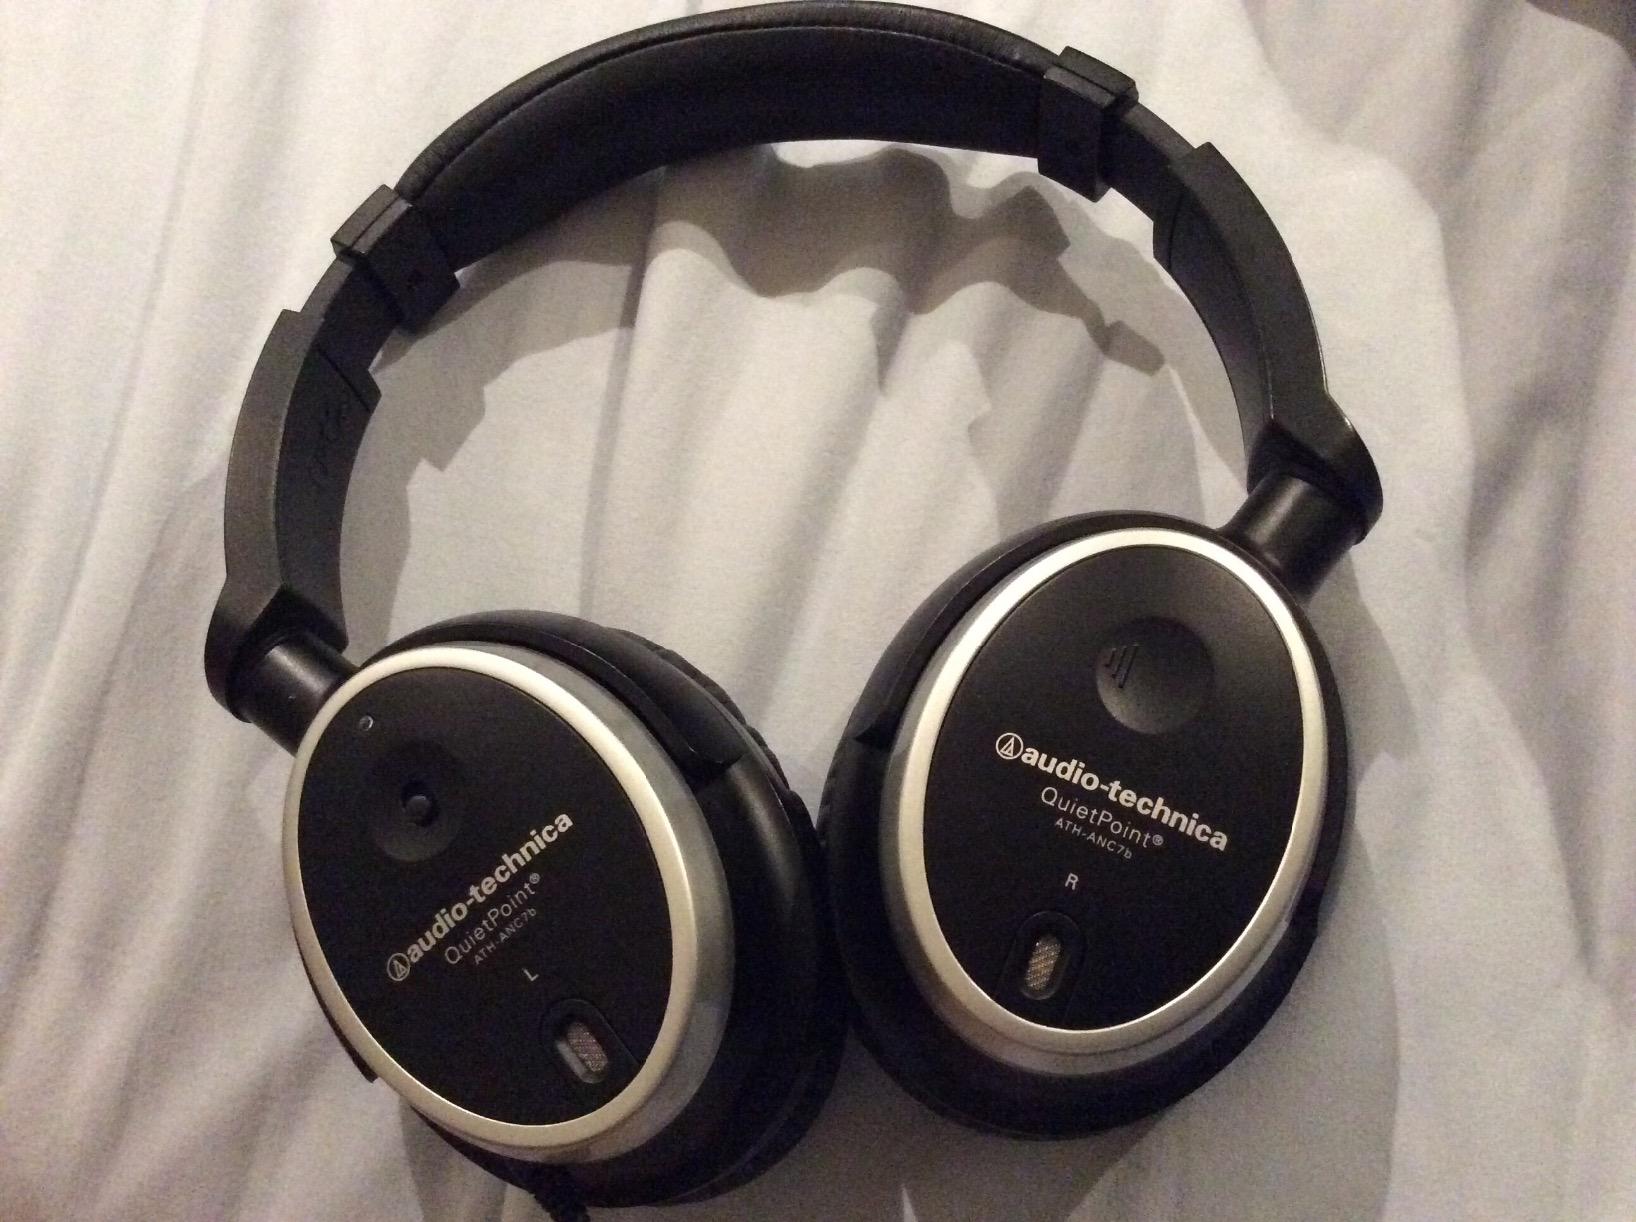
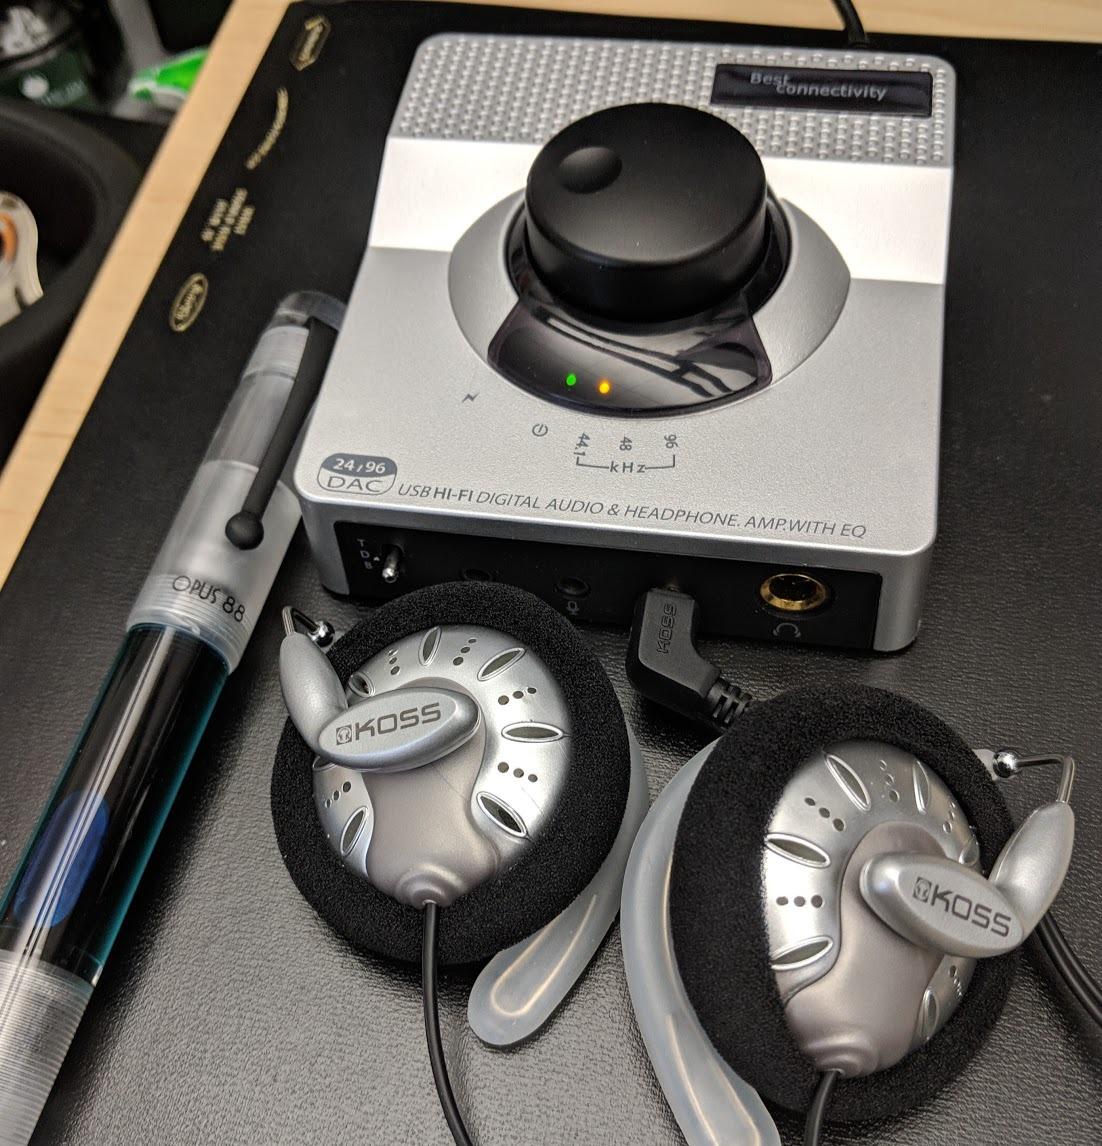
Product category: headphones
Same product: no